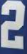
Number: 2